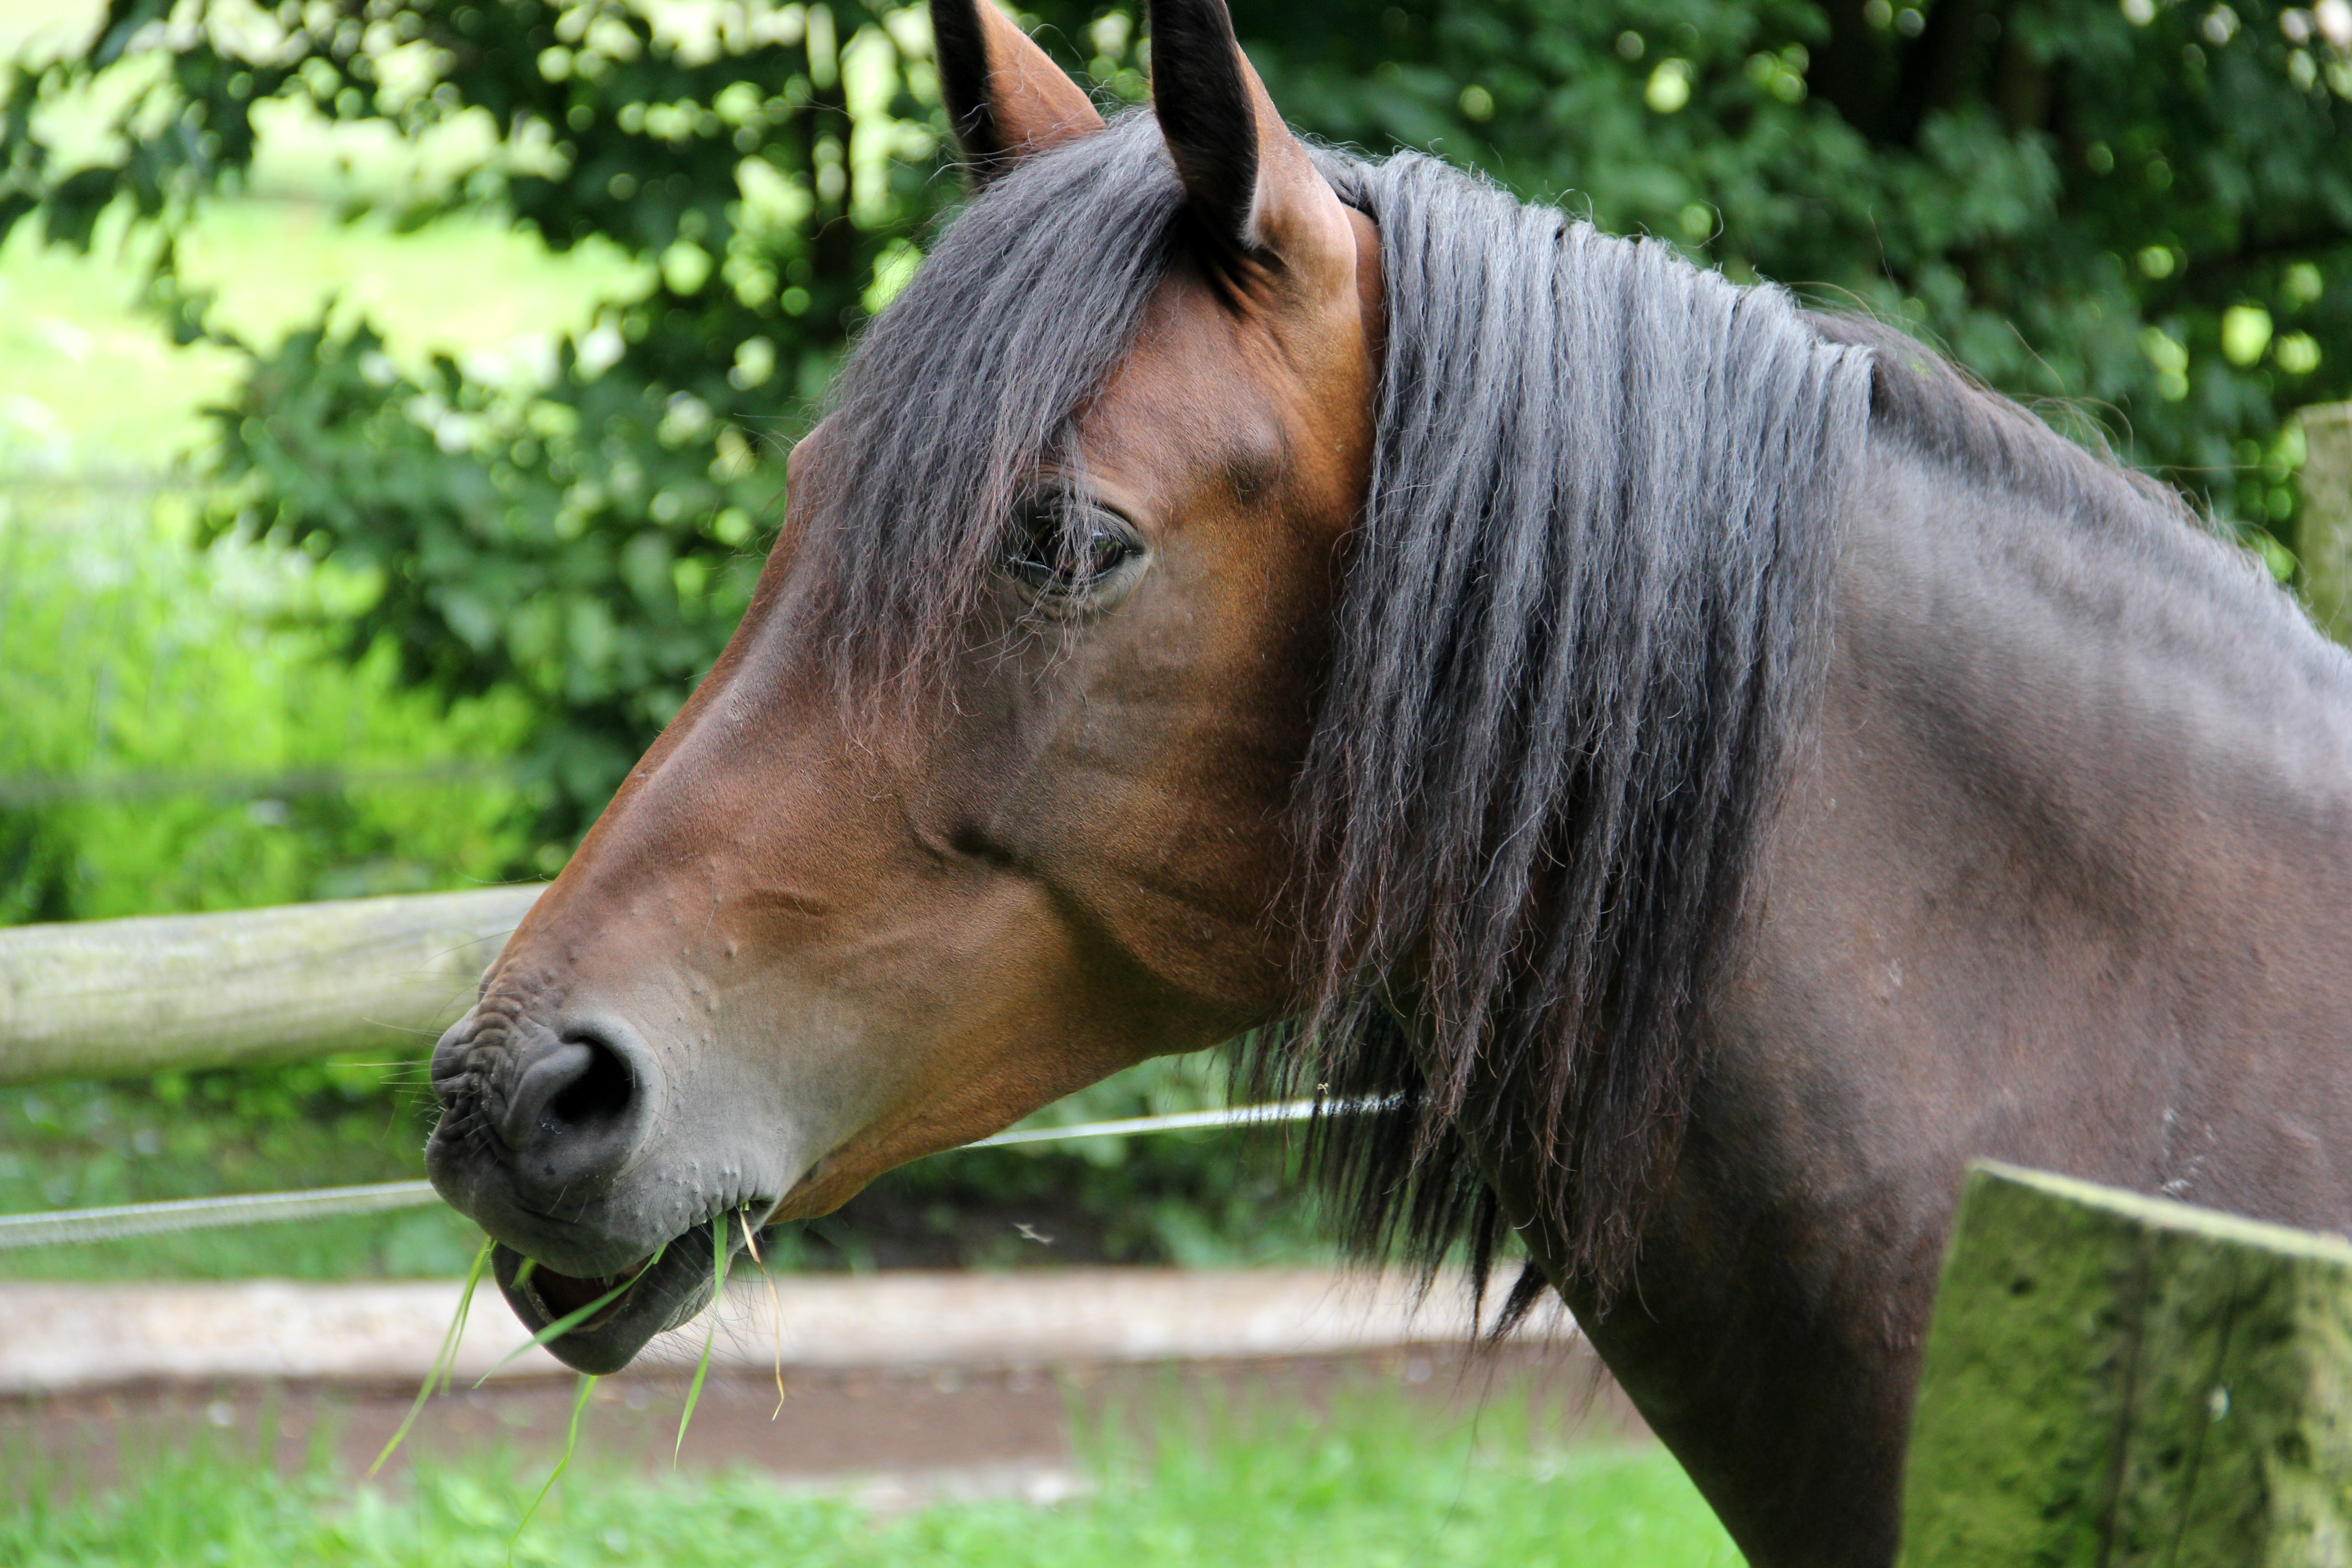
grass, meadow, wildlife, pasture, grazing, horse, brown, mammal, stallion, mane, fauna, farm animal, vertebrate, mare, pretty, horse head, pack animal, brown horse, hanoverian, horse like mammal, mustang horse